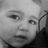
Emotion: neutral